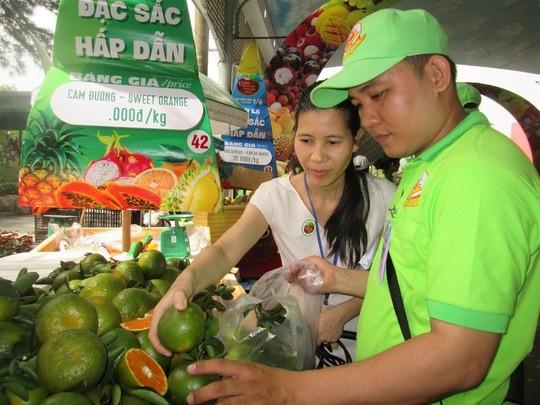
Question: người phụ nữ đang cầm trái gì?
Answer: người phụ nữ đang cầm một quả cam